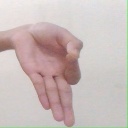
अक्षर: ज्ञ